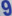
Number: 9